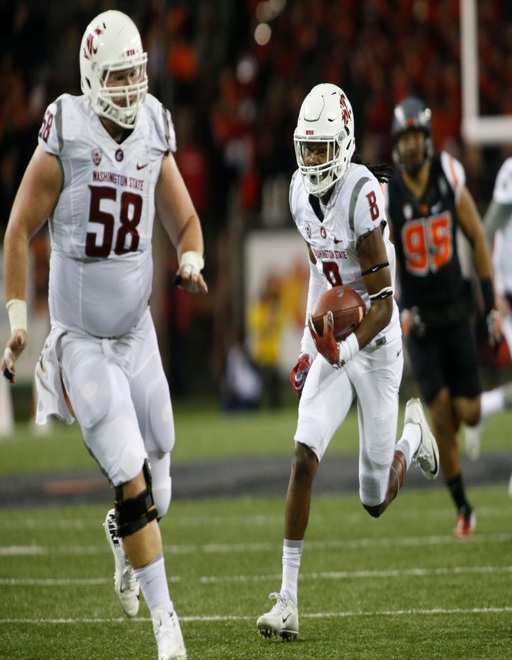
person follows athlete to the end zone for a touchdown saturday night